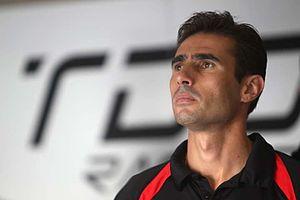
Dino Lunardi à Estoril en 2015
Dino Lunardi est un pilote automobile français né le 25 octobre 1978 à Nîmes en France. Après des débuts en Formule Ford et trois saisons dans les formules de promotion de Peugeot Sport où il est successivement champion Peugeot RC Cup en 2006 et champion Peugeot 207 Spider THP, il réalise un test sur la Peugeot 908 HDi FAP.